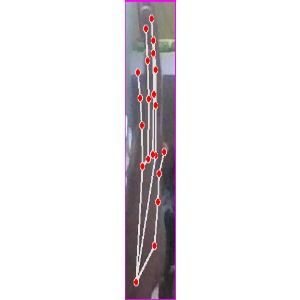
अक्षर: द